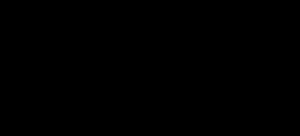
Un polyamide est un polymère contenant des fonctions amide pouvant résulter de la polycondensation entre les fonctions acide carboxylique et amine.